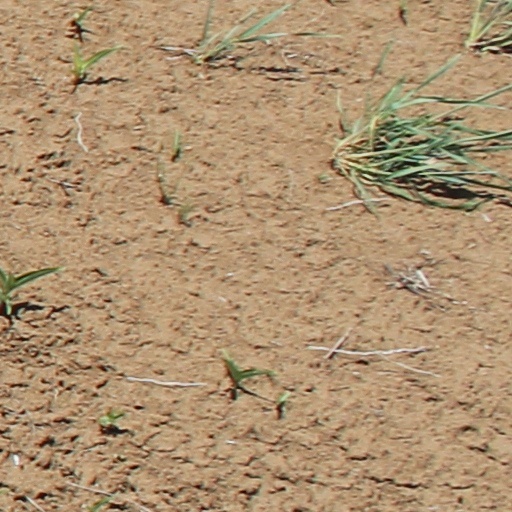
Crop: wheat